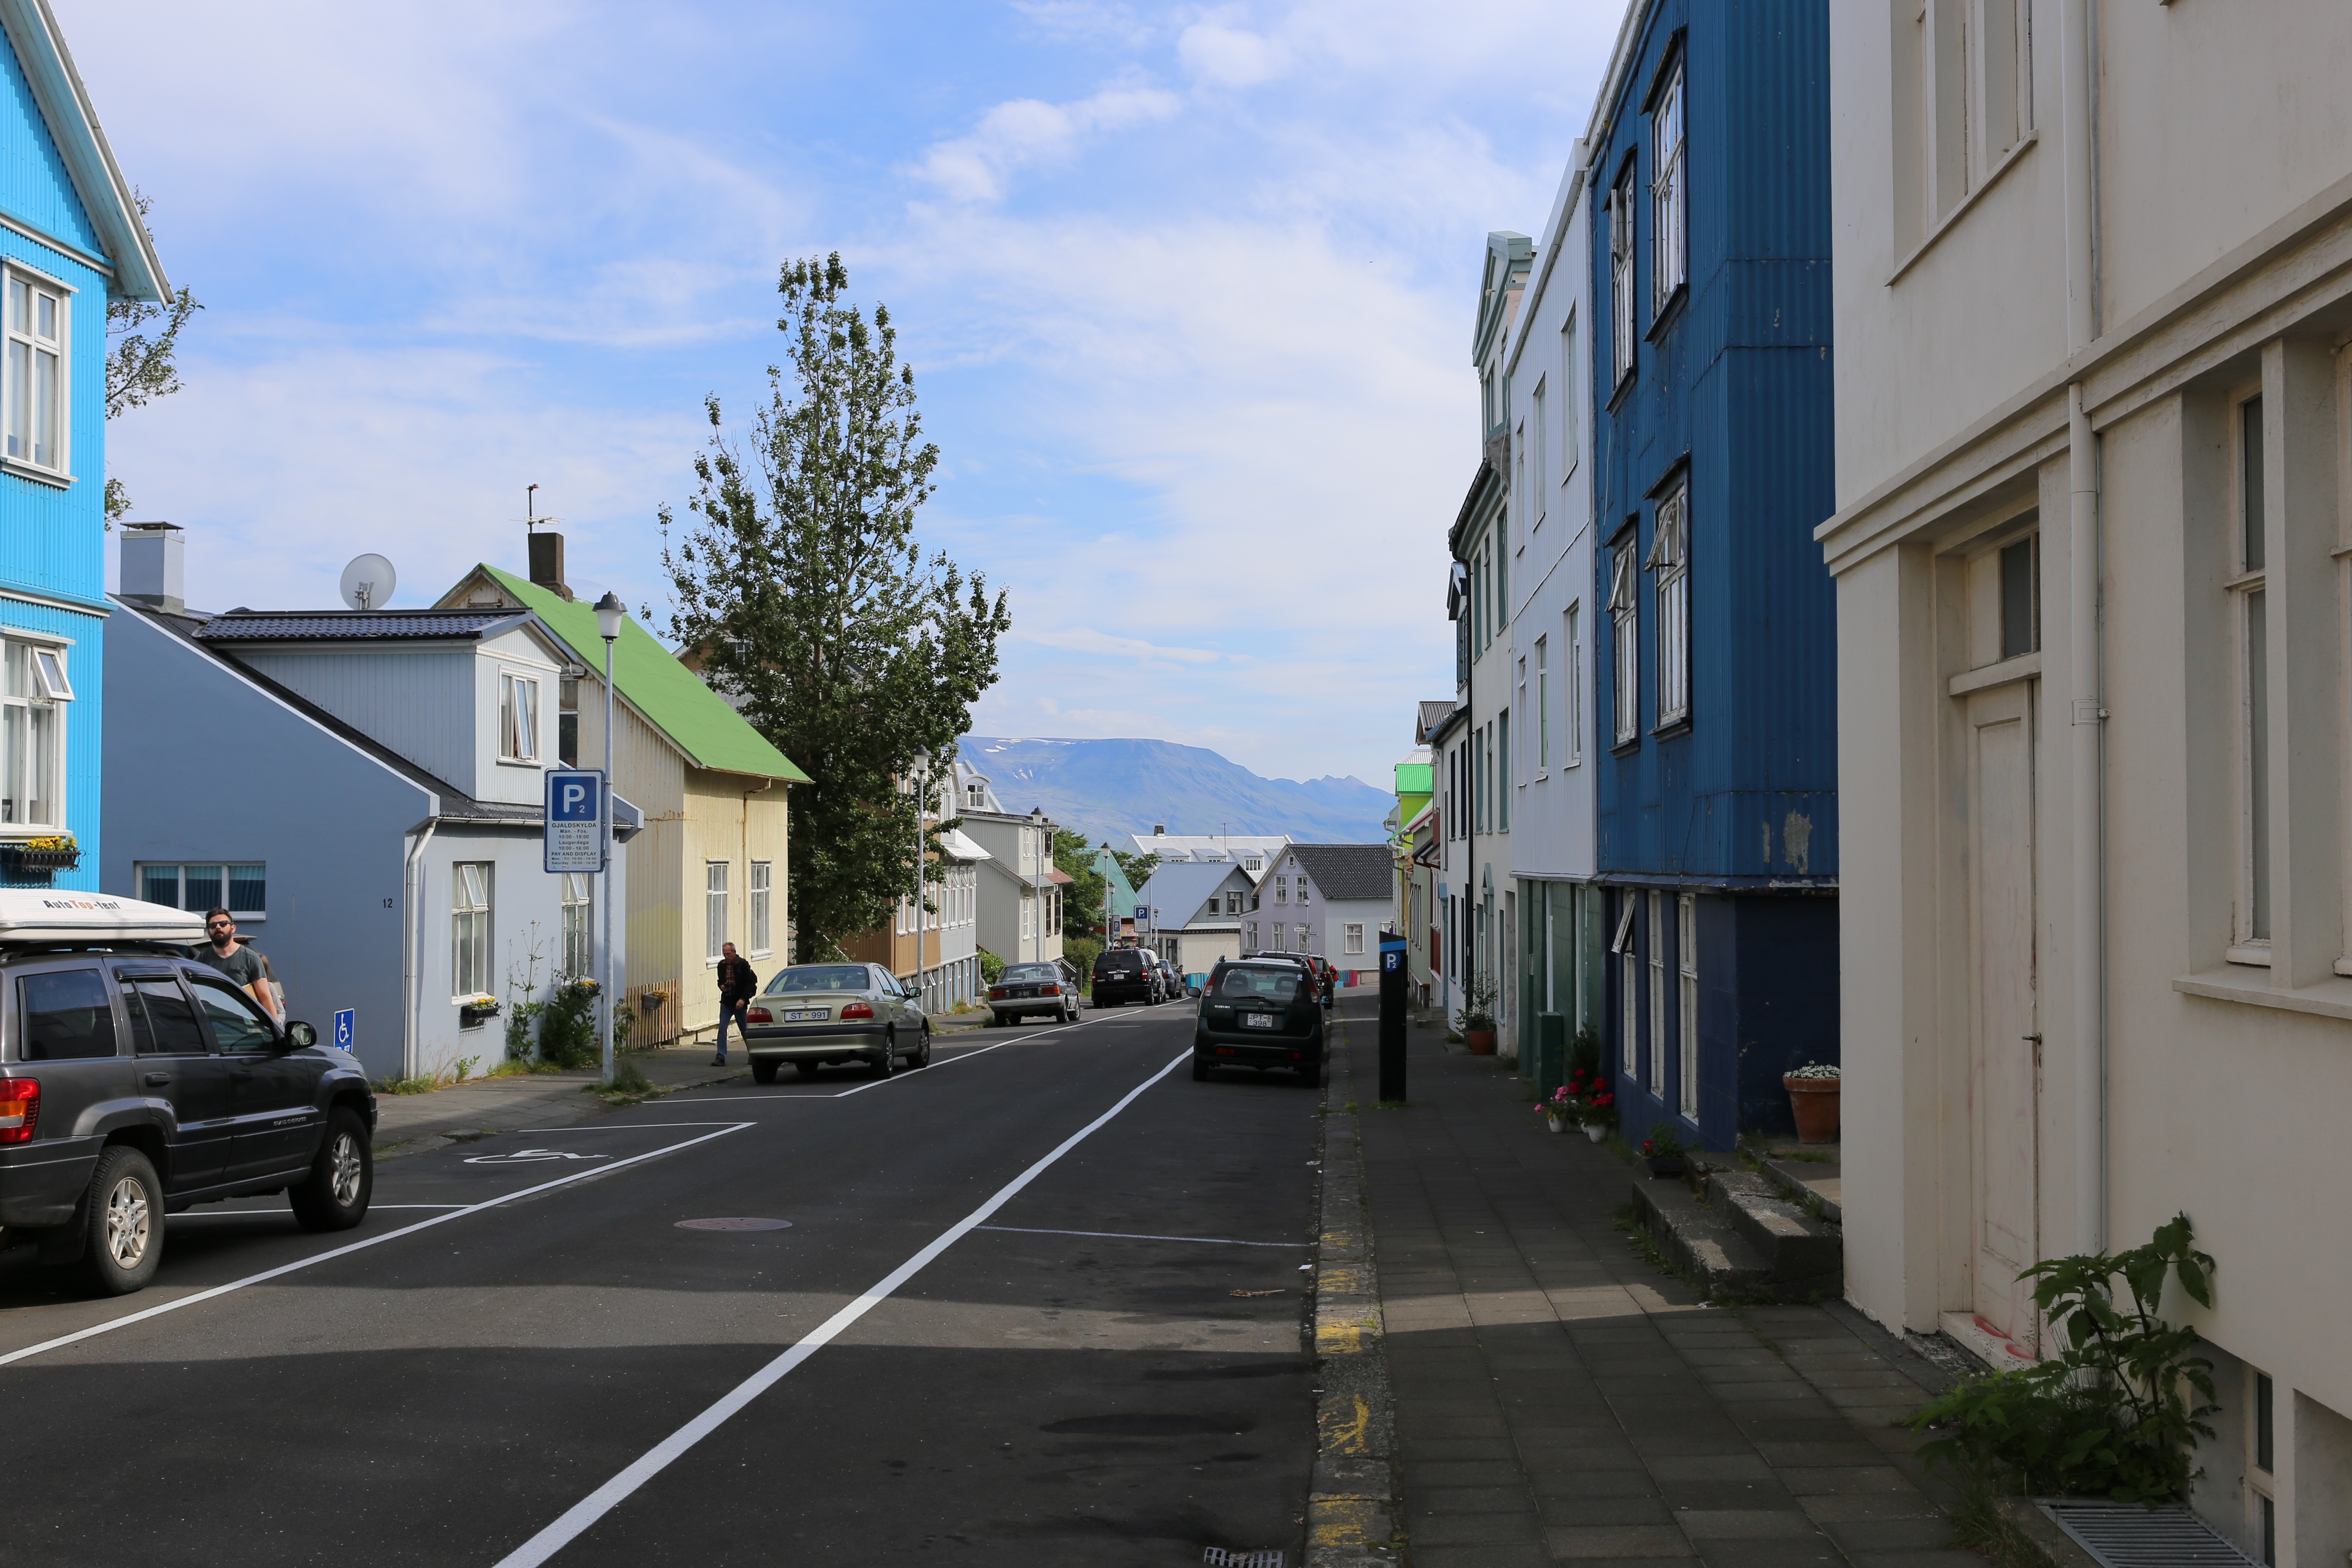
sky, road, street, town, city, downtown, suburb, facade, property, tourism, lane, infrastructure, cars, neighbourhood, colorful houses, urban area, residential area, human settlement, rejkjavik